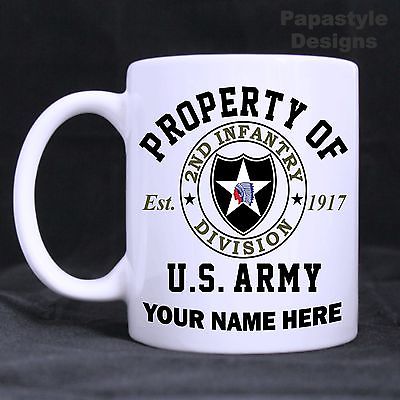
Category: mug